Assam

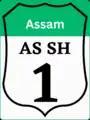
Assam tea garden

Assam is a state in northeastern India, south of the eastern Himalayas along the Brahmaputra and Barak River valleys. Assam covers an area of . It is the second largest state in northeastern India by area and the largest in terms of population, with more than 31 million inhabitants. The state is bordered by Bhutan and Arunachal Pradesh to the north; Nagaland and Manipur to the east; Meghalaya, Tripura, Mizoram and Bangladesh to the south; and West Bengal to the west via the Siliguri Corridor, a strip of land that connects the state to the rest of India. Assamese and Bodo are two of the official languages for the entire state and Meitei (Manipuri) is recognised as an additional official language in three districts of Barak Valley and Hojai district. in Hojai district and for the Barak valley region, alongside Bengali, which is also an official language in the Barak Valley.